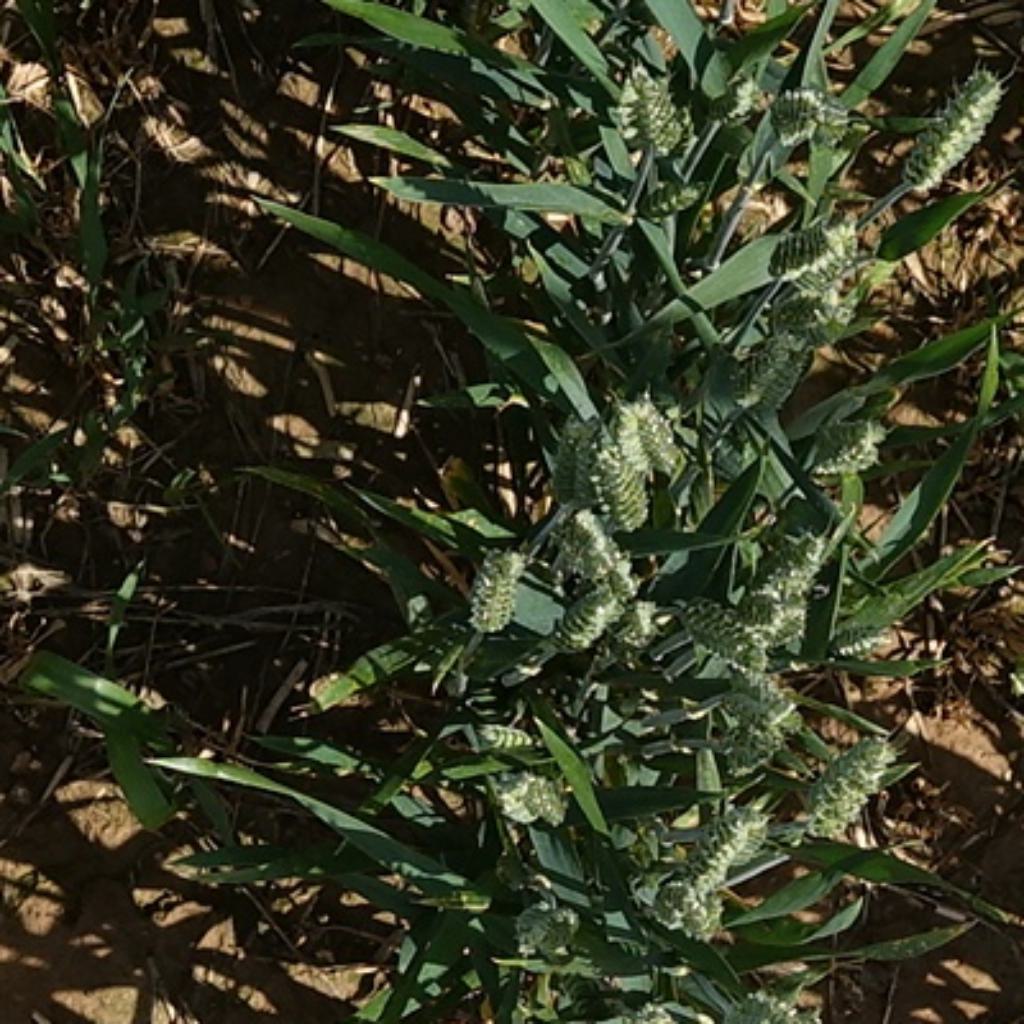
Country: France
Location: VLB
Wheat development stage: Filling